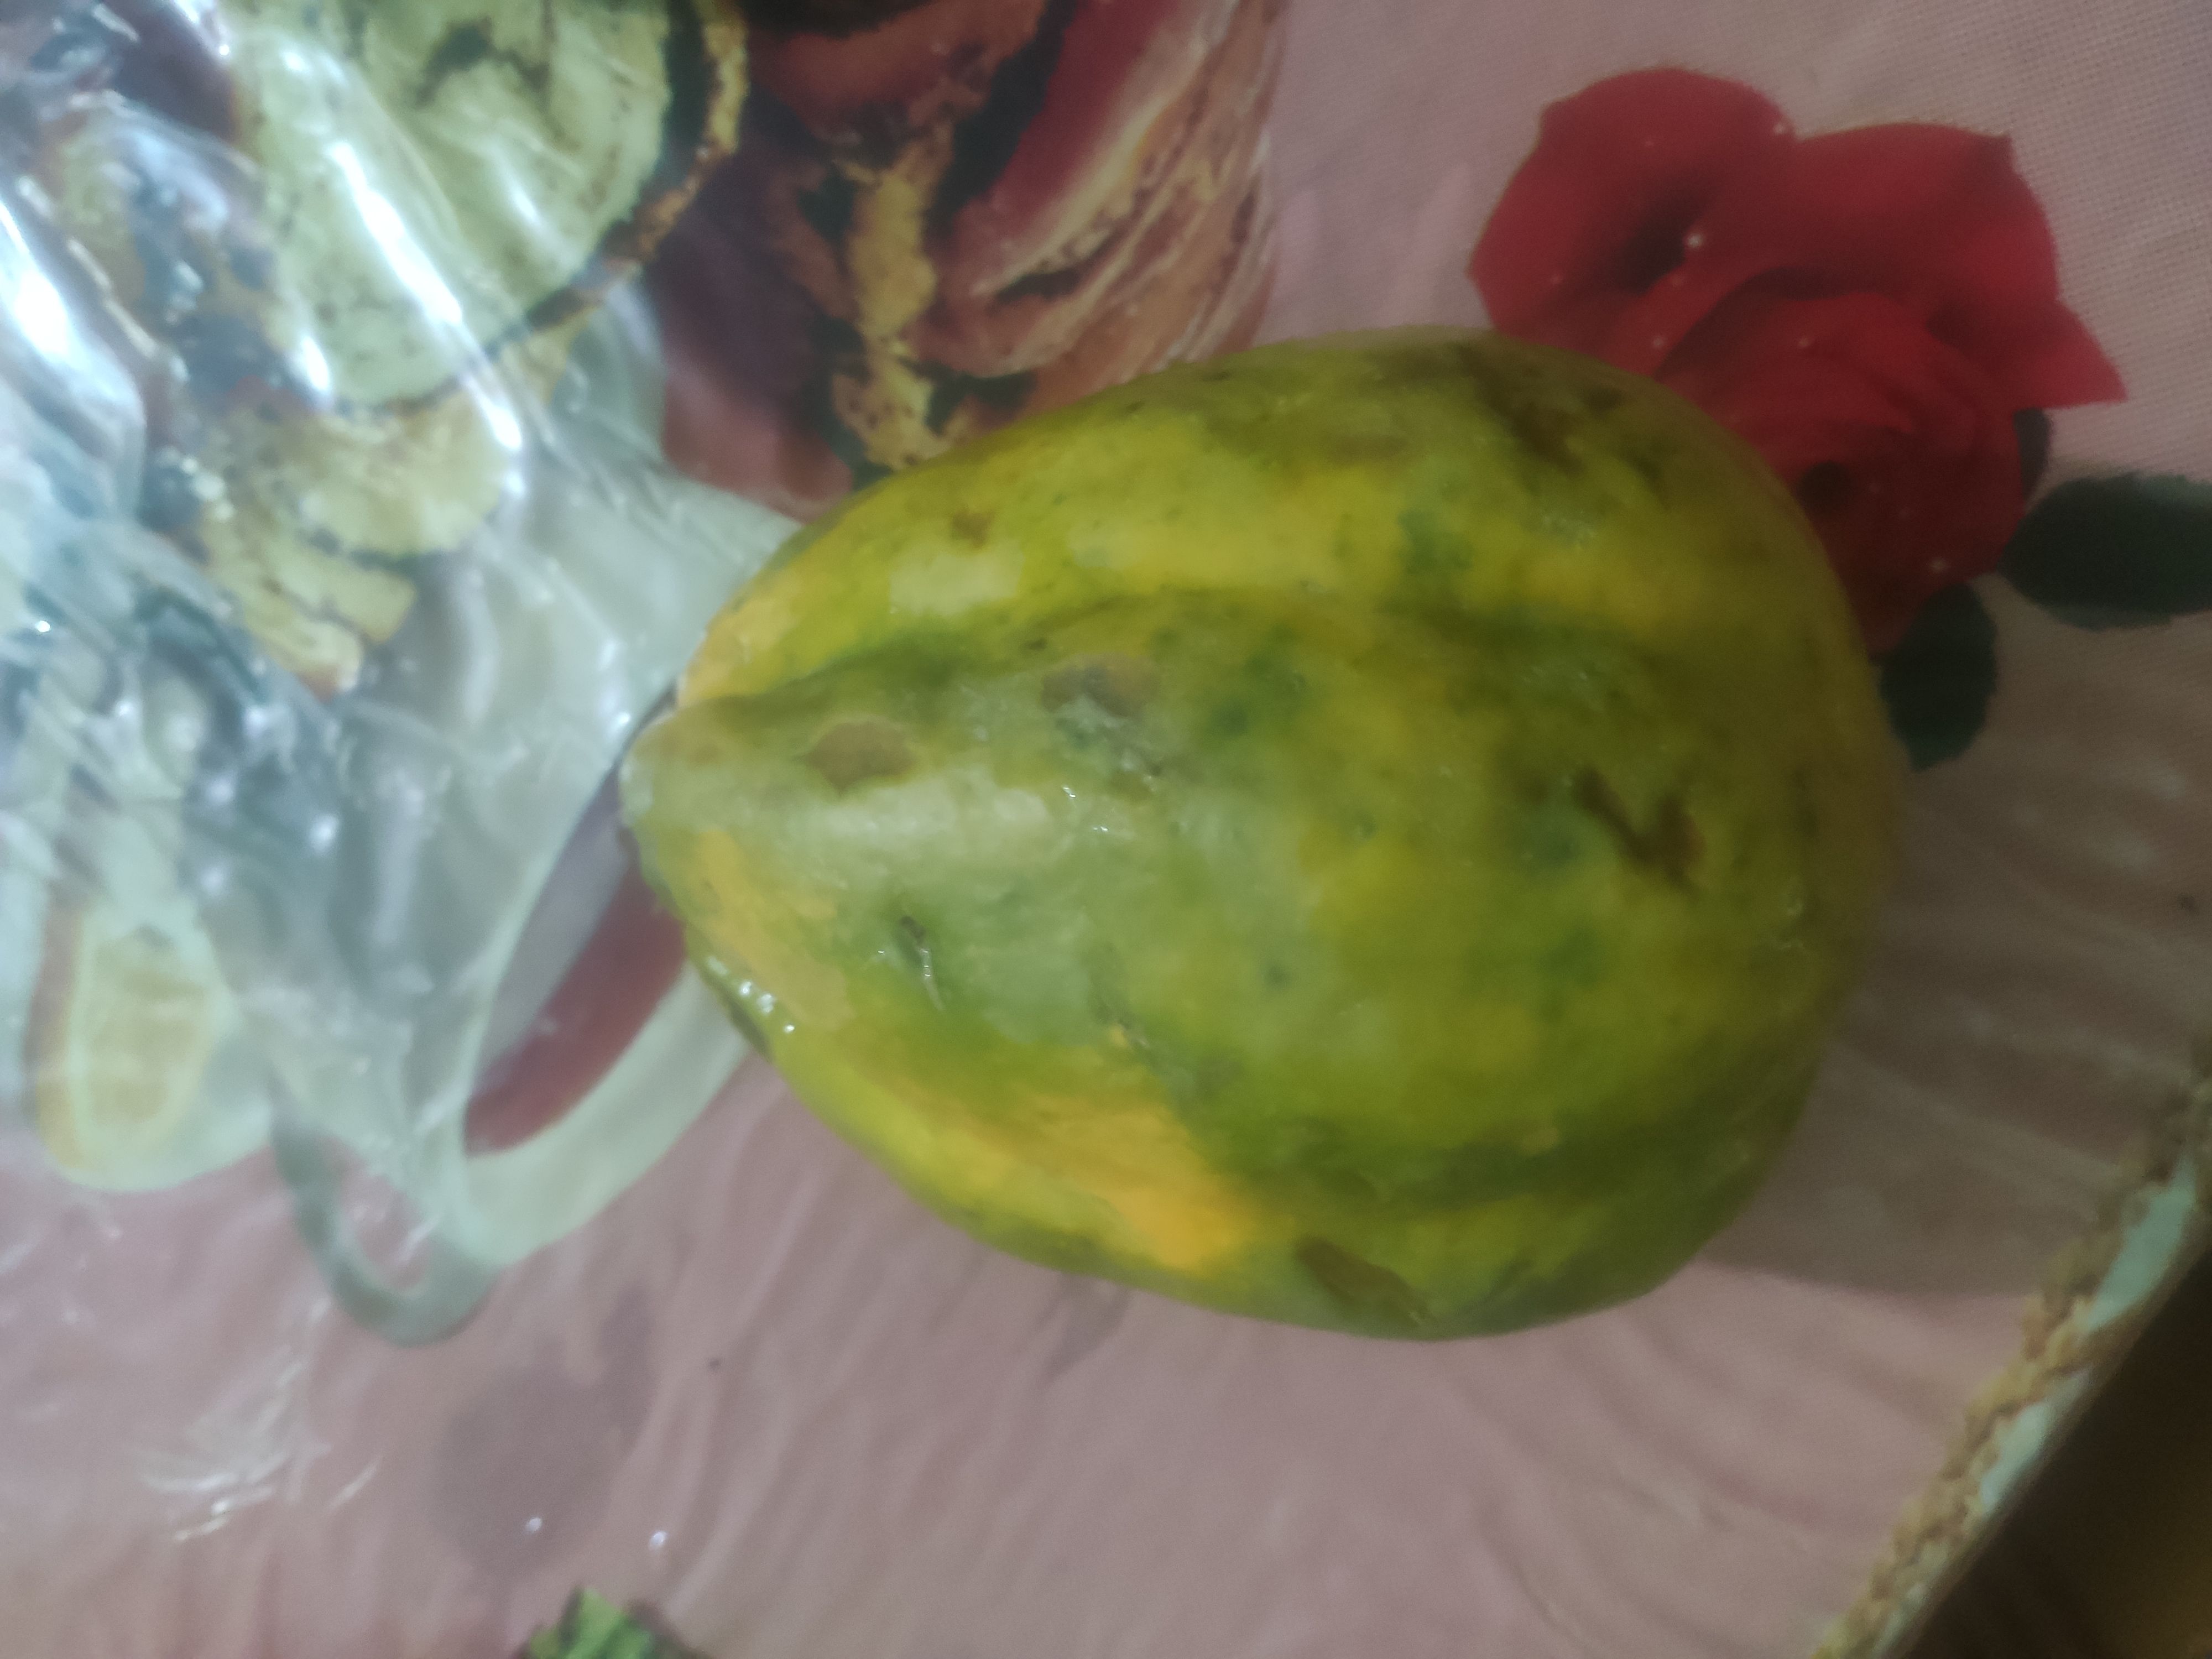
Fruit: papayas
Grade: 1st-grade